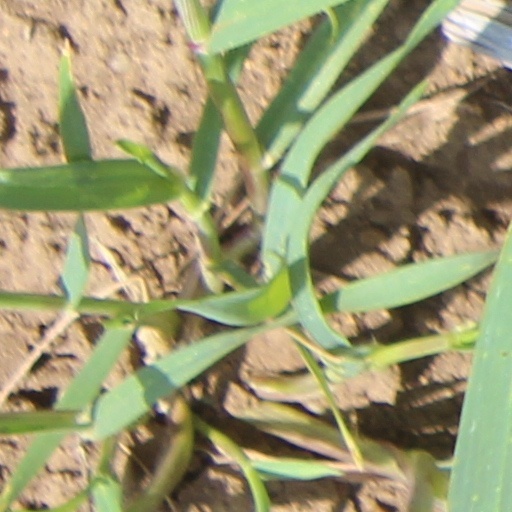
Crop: wheat